Wind

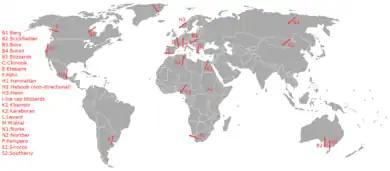
Local winds around the world. These winds are formed through the heating of land (from mountains or flat terrain)

In coastal regions, sea breezes and land breezes can be important factors in a location's prevailing winds. The sea is warmed by the sun more slowly because of water's greater specific heat compared to land. As the temperature of the surface of the land rises, the land heats the air above it by conduction. The warm air is less dense than the surrounding environment and so it rises. The cooler air above the sea, now with higher sea level pressure, flows inland into the lower pressure, creating a cooler breeze near the coast. A background along-shore wind either strengthens or weakens the sea breeze, depending on its orientation with respect to the Coriolis force.